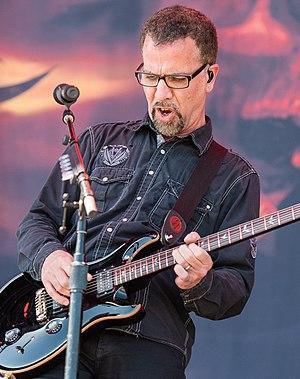
Tony Rombola est le guitariste du groupe Godsmack depuis les années 1990.